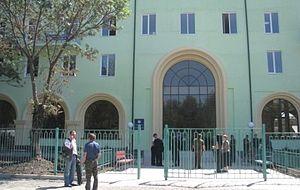
Tskhinvali, connu aussi comme Tskhinval, est la capitale de l'Ossétie du Sud, territoire du Caucase au statut contesté. Peuplée majoritairement par des Ossètes depuis les années 1950, la ville se situe sur la rivière Liakhvi, environ 100 kilomètres au nord-ouest de Tbilissi, capitale de la Géorgie, et à vingt-cinq kilomètres de la frontière avec la Russie.